Peel Island (Queensland)

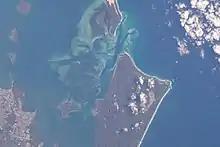
Peel Island, located between North Stradbroke Island and Cleveland

Peel Island is situated in the southern half of Moreton Bay on the east coast of Australia, approximately from Brisbane, Queensland, and from the town of Cleveland. The island lies between Cleveland Point and Dunwich on North Stradbroke Island and is fringed with mudflats, seagrass, coral reefs and mangroves. The island covers an area of approximately , and extends for north to south and east to west. Horseshoe Bay, running in an unbroken arc along the southern side of the island, provides clean, sheltered waters for swimming.